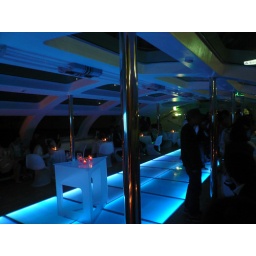
a water bus designed by Leiji Matsumoto